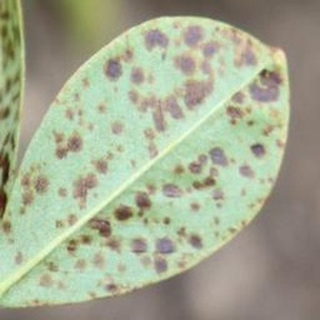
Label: groundnut_rust